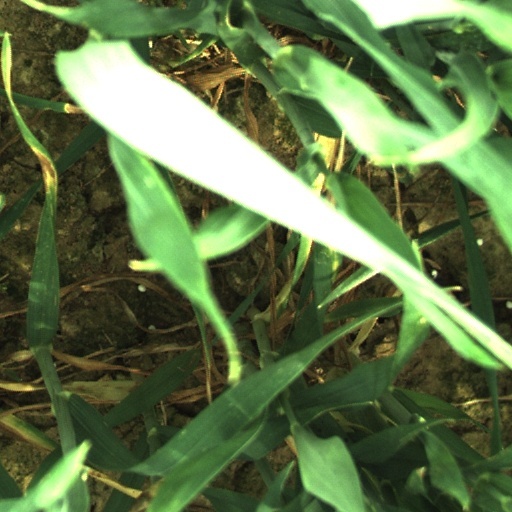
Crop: wheat